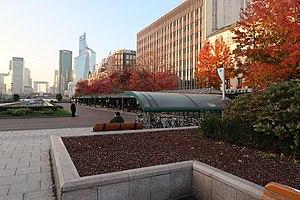
Sortie de la station de métro Pont-de-Neuilly à Neuilly-sur-Seine (Hauts-de-Seine).
Pont de Neuilly est une station de la ligne 1 du métro de Paris, située à Neuilly-sur-Seine, dans le département des Hauts-de-Seine.